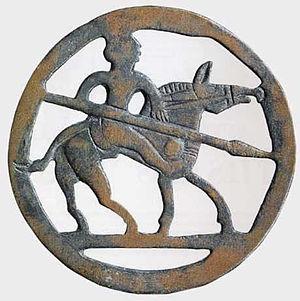
Barbare à cheval. VIe siècle, Badisches Landesluseum Karlsruhe.
La bataille de Langres est un combat survenu en 298 à Langres, sur le territoire de la cité gallo-romaine des Lingons, opposant les Alamans et Romains commandés par le césar Constance Chlore.